History of Southampton F.C.

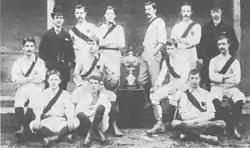
The first known photograph of the St. Mary's team taken two weeks after the Hampshire Junior Cup final in April 1888. (Standing: F. J. Montgomery, G. Carter, M. Warn, J. L. Sommerville, A. A. Fry, G .C. Gandy. Sitting: A. Varley, C. E. Bromley (Capt.), G. Muir, A. Gandy. On ground: C. Deacon, F. J. Crossley, R. Ruffell.) Picture by F. G. O. Stuart.

In 2001 the move from The Dell to the new Friends Provident St. Mary's Stadium was deemed to be a spiritual homecoming for Southampton Football Club, because of the new stadium's proximity to St. Mary's Church, the church where the club was founded by members of the St Mary's Church of England Young Men's Association.